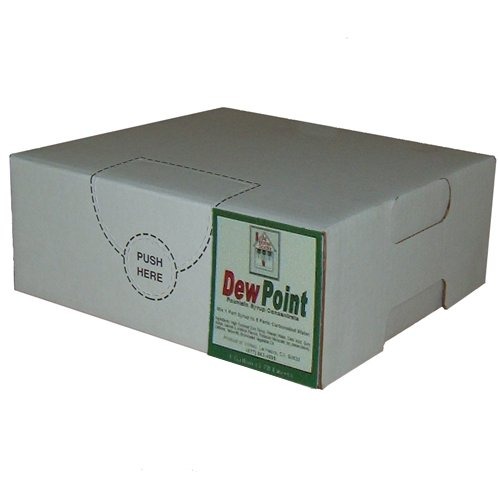
Item Name: Dew Point Syrup (1 gallon)
Bullet Point 1: 5 to 1 concentrate (5 parts soda water to 1 part syrup for a 6 part total)
Bullet Point 2: Made for soda fountains, but works great with SodaStream products
Bullet Point 3: Only dispense the amount you want to mix a drink, no waste (box and bag are recyclable) , and save money
Bullet Point 4: Tap valve: Requires the Basic Tap Valve or QCD Liquibox Tap Valve
Bullet Point 5: Connector for Soda Dispenser: Requires grey Liquibox QCD connector
Product Description: 1 gallon bag-in-box syrup (when mixed at recommended ratio) yields 6 gallons of soda <br/><br/> ** For those wanting to use this product for Soda Stream or other like ways: To use this product, you can either purchase a BIB Basic tap valve (also sold by Syrup Supply) to help make for easy dispensing in original box, OR you could simply remove the bag from the box, cut a SMALL hole in the corner of the bag, and CAREFULLY pour product into a different container for easy storage and dispensing. (Syrup Supply is not liable for spillage mishaps, as this is not the intended use.) Although this syrup CAN be used with SodaStream, it is meant for REAL Soda dispensers (ones you would see in restaurant, fast food, and bars). All bag-in-box syrup is 5 to 1 concentrate. SodaStream Syrup is 23 to 1. So you WILL need more syrup than what a SodaStream user would be use to. SodaStream makes their syrup 23 to 1 by adding a lot of diet sweetener, (even to their sugar based products), which is why most people prefer real syrup Mixing Example, if you have 25 oz of water you would use 5 oz of syrup. You may add or subtract syrup to your own personal taste. With SodaStream you may need to tilt the bottle back and forth a bit to be sure it is mixed properly. BIB syrup is thicker (because it's got more sugar) than SodaStream's syrup, so mixing may take a bit more effort. (with exception of Diet BIB syrups) 1 gallon of BIB syrup should produce about 6 gallons of finished product, so that means about 22 liters for SodaStream.
Value: 128.0
Unit: Fl Oz

Price: 50.95